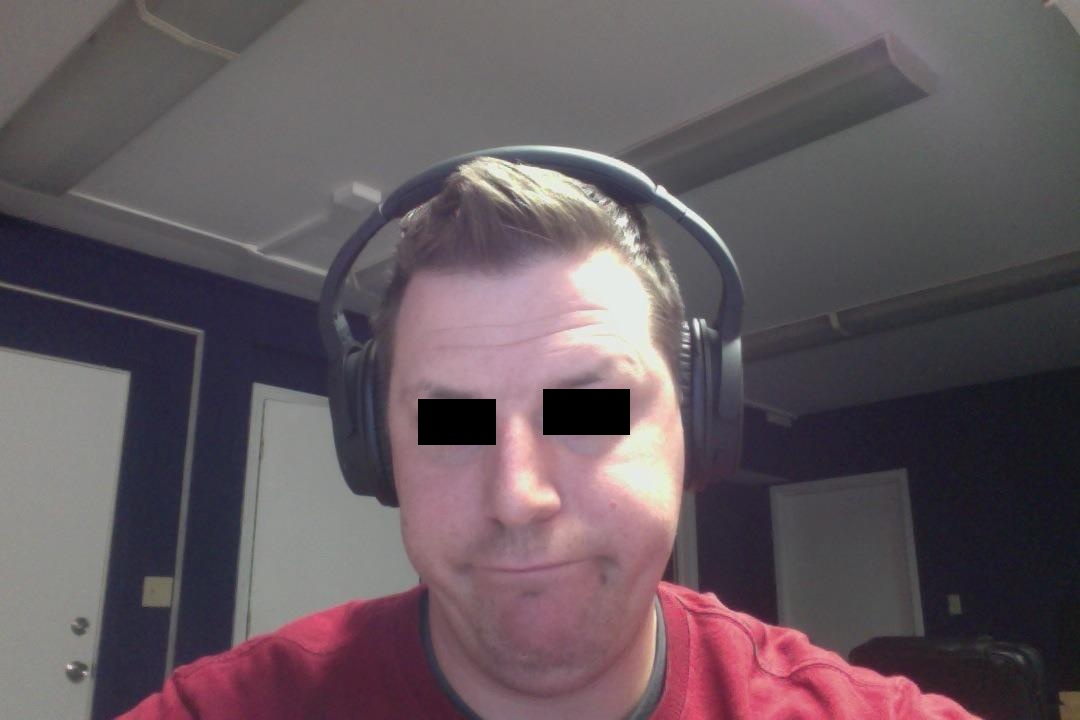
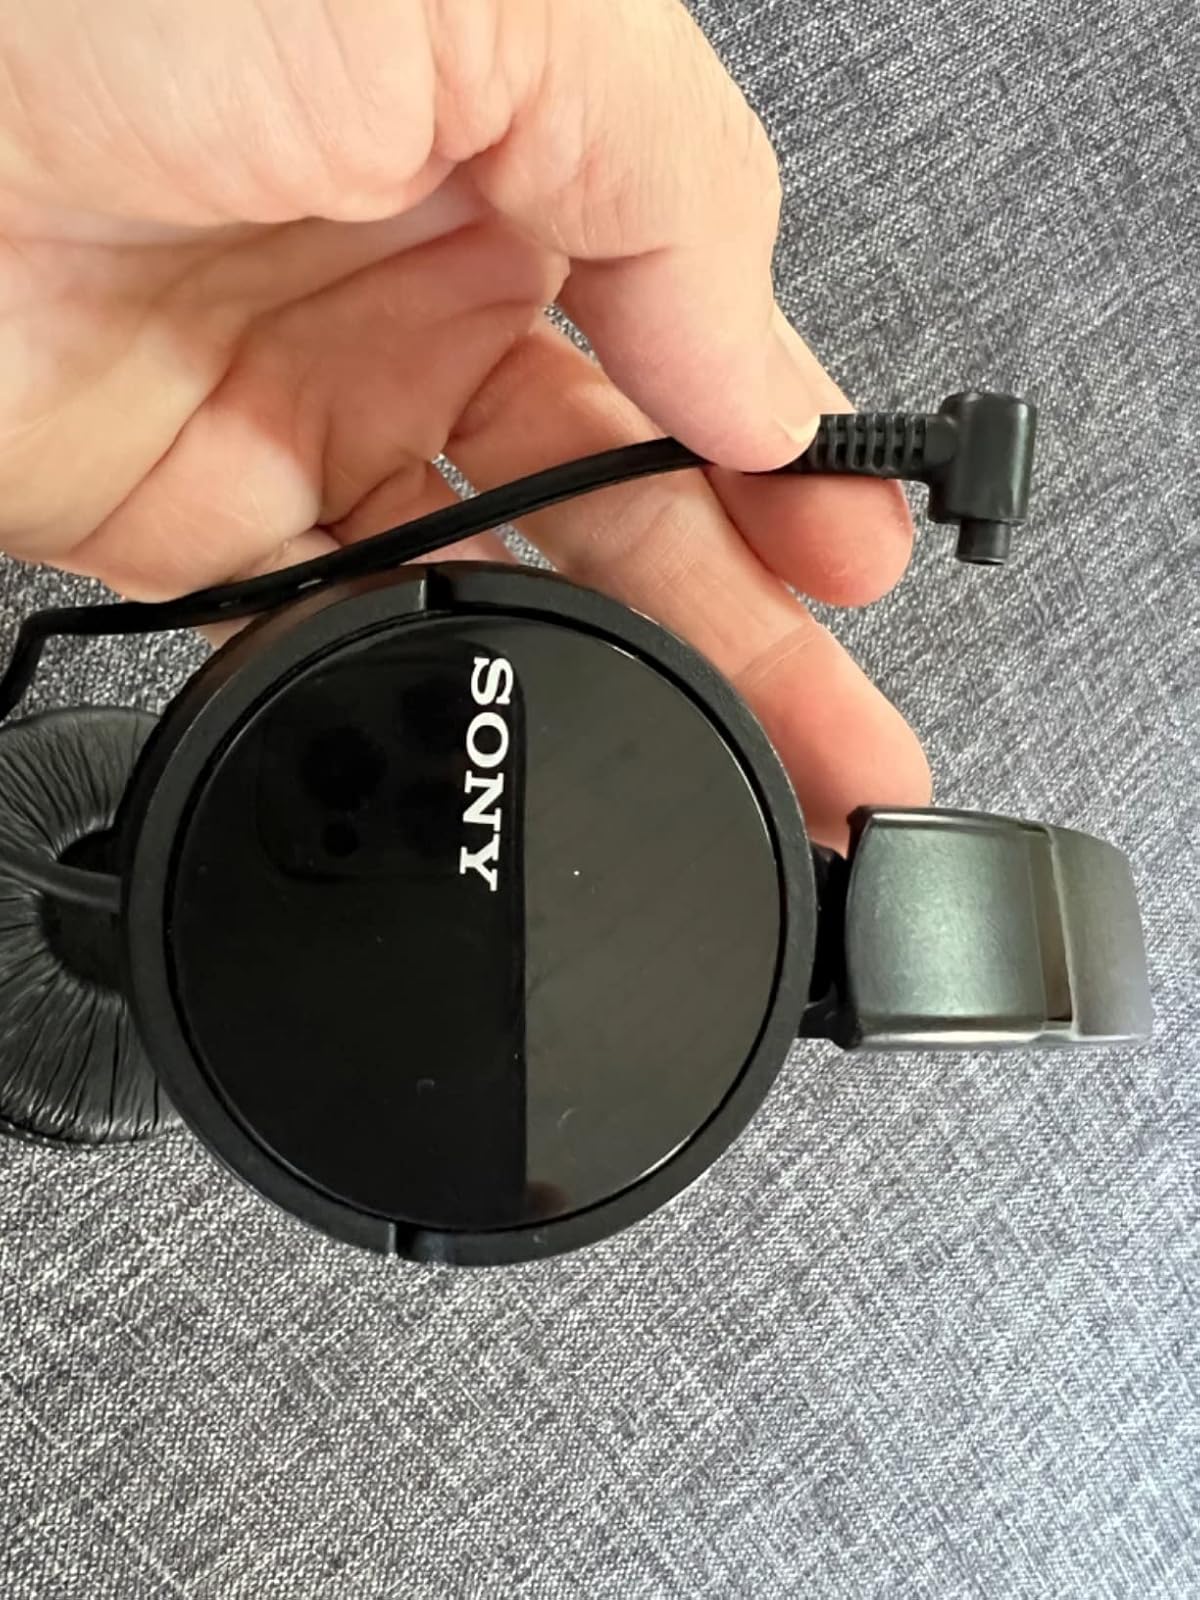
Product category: headphones
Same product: no